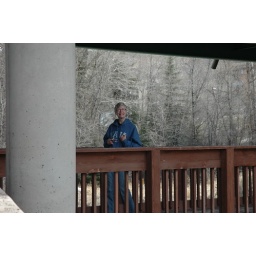
Deb on the foot bridge over Eagle River. This was on the river walk in Edwards, Colorado.